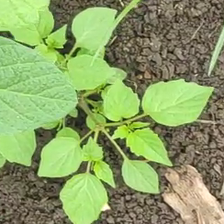
Weed species: Lamber_Quarter_plant(Chenopodium )